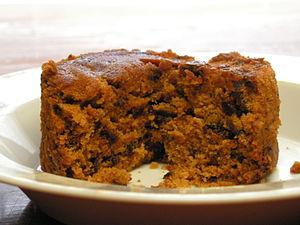
Le spotted dick est un dessert anglais traditionnel. C'est un pudding fait de suif traditionnellement mélangé à du sirop de maïs ou de la mélasse, de la levure, de la farine etc., ces ingrédients étant mélangés jusqu'à obtenir une pâte lisse. C'est à cette pâte que l'on ajoute les raisins ou fruits secs qui ont donné le nom de spotted au pudding, soit tacheté en français.